Question: Please indicate a possible affordance area of the baseball bat that can be used for hitting
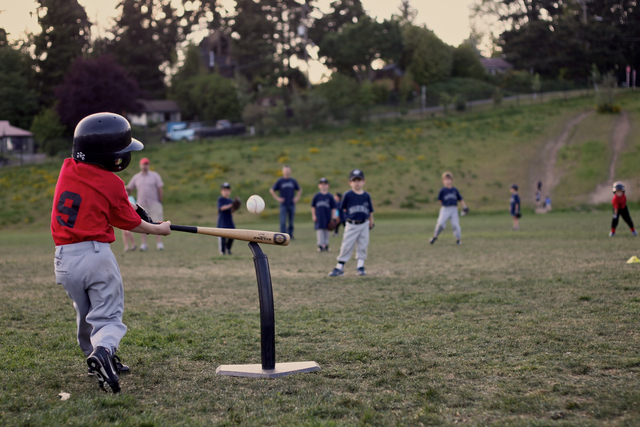
Answer: [242.166, 227.201, 290.166, 247.201]